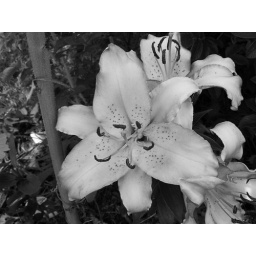
A pink lily photographed in black and white